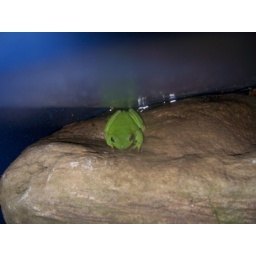
A frog in my backyard on a stone in a blue rubbermaid container...ribbet.